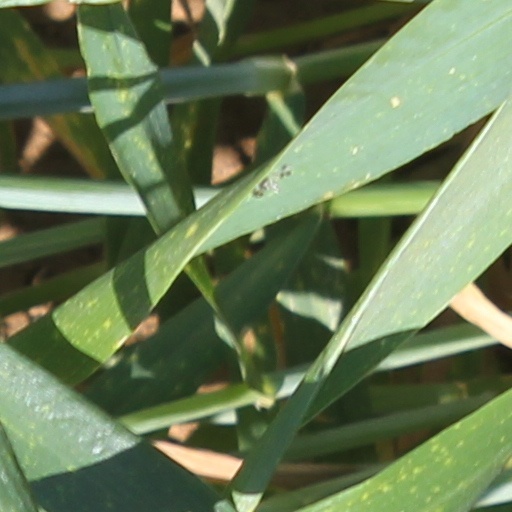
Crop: wheat